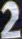
Number: 2